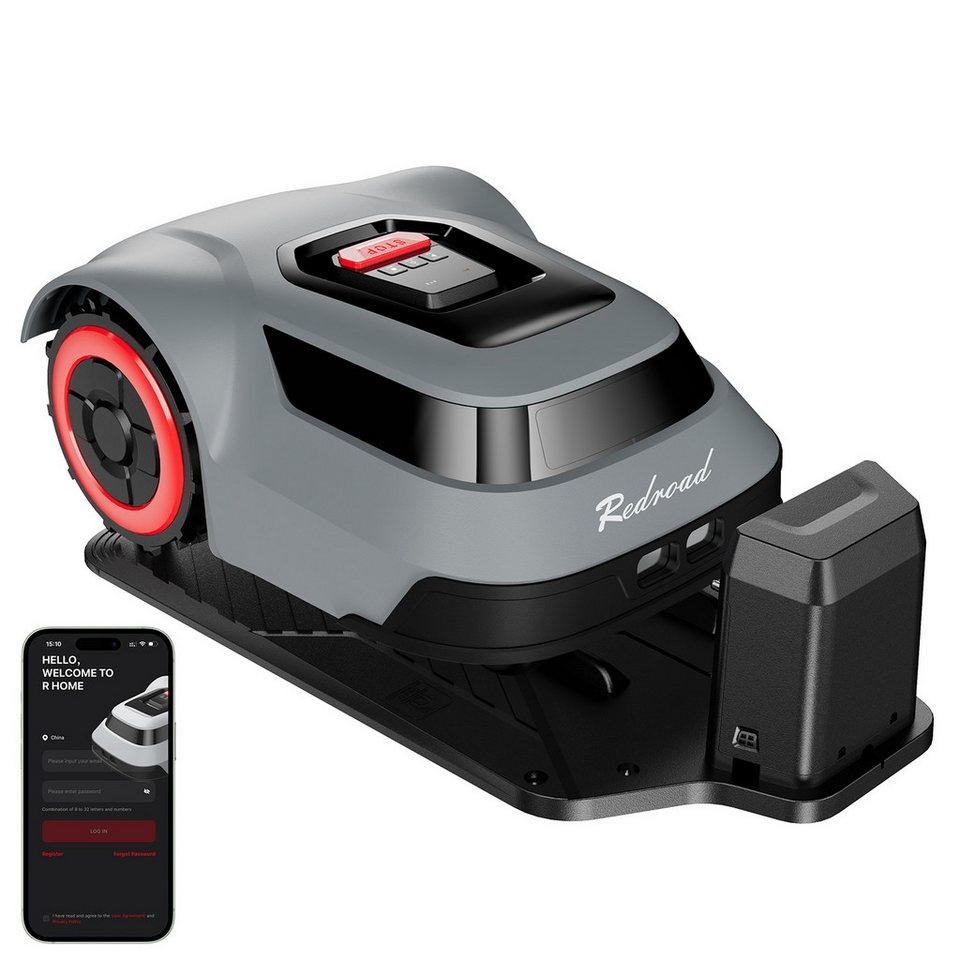
Redkey Rasenmähroboter 2025 MGC1000 Mähroboter 800 m² Rasenroboter mit Begrenzungskabel
Effizientes Mähen: Redkey-Rasenmäher setzen als erste im Branchenmaßstab auf C-ToF-Navigationstechnologie, die dezimetergenaue Positionierung und Kartierung ermöglicht. Intelligente Routenplanung kombiniert mit Längs-/Quermähmodus steigert die Effizienz um das Dreifache gegenüber herkömmlichen Mährobotern (100 m²/Stunde). Stabiles Signal: Durch kontinuierliche Signalübertragung über das physische Begrenzungskabel gewährleistet der Rasenroboter selbst bei Bäumen, hohen Hindernissen, unebenem Gelände oder Regenwetter eine störungsfreie Kommunikation – mit stabiler Leistung und geringer Auslassungsrate (unter 0,1 %). Höchste Leistung: Starker Motor mit bis zu 45% Steigfähigkeit meistert komplexes Gelände, überzeugt durch herausragende Kletterleistung und Hindernisüberwindung. Intelligentes Schneidsystem: Die Schnitthöhe (3-7cm) passt sich per App an Grasdichte und -wuchs an. Der Roboter Rasenmäher erkennt beim Mähen automatisch dichtes/hohes Gras: Das System hebt das Chassis an und reguliert die Messerdrehzahl – für einen störungsfreien Mähvorgang ohne Verheddern. Echtzeit-Kartierung: C-TOF-Technologie lokalisiert den Mähroboter mit Begrenzungskabel millimetergenau. Nutzer verfolgen den Fortschritt live in der App und planen Mähtermine bedarfsgerecht nach Graswachstum. Sorgloser Kauf: Redkey bietet Fachberatung, 2 Jahre Garantie sowie intuitive Video-Installationsanleitungen. Die Fehler-Code-gestützte Problembehandlung und unser 24/7-Kundenservice garantieren rundum sorgenfreie Nutzung. Was muss ich im Vorfeld tun, damit das Mahen reibungslos funktioniert?: 1. Entferne Randhindernisse und kleine Objekte 2. Manuelles Vorschnitt bei Grassaumen uiber 7 cm 3. Fillen Sie einige der groBeren Locher Ist es moglich, diese Abgrenzung mit APP fur diesen Rasenmaher einzurichten?: Leider ist diese Version nicht moglich. Wir werden in Zukunft bessere Losungen haben. Aber sie konnen es durch Begrenzungskabel erreichen. Produktinformation: GröBe: 60.6*42*25.8CM Gewicht: 20KG Arbeitskapazität: MAX 1000m² Steuerung: APP(R HOME) Betriebszeit: 70 Minuten Schneidhöhe: 3~7CM Schneidbreite: 20CM Hangfahigkeit: 45%(24°) Wasserdichtigkeit: IPX6 Dezibel: <57dB Begrenzungskabel: 120M
Brand: REDKEY
Category: Home & Garden > Lawn & Garden > Outdoor Power Equipment > Lawn Mowers > Robotic Mowers